Toronto Islands

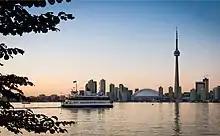
A Toronto Island ferry departs for the city. Ferries, water taxis, and private boats is the primary way to get to the islands, with no fixed road link connecting it to the rest of the city.

The Toronto District School Board (TDSB) is an English first language secular public school board that serves the City of Toronto, including the Toronto Islands. Currently the school board operates one elementary school on the Islands, Island Public/Natural Science School on Centre Island. the school has 179 students. 15% of the student population originates from Algonquin and Ward islands and about 85% of the students live in the city and take ferry transportation to school.